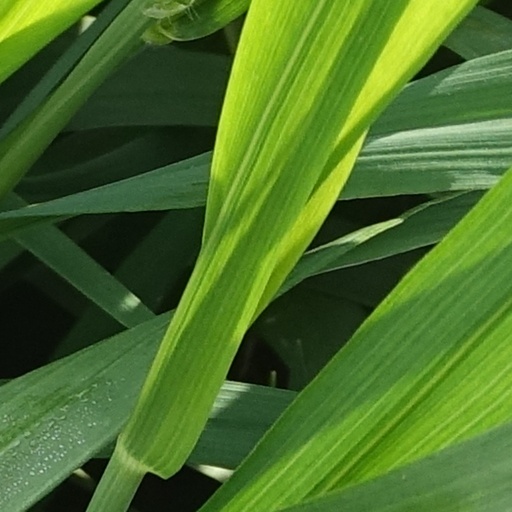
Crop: wheat